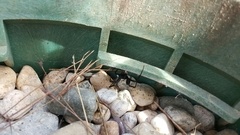
Species: Lactrodectus_hesperus